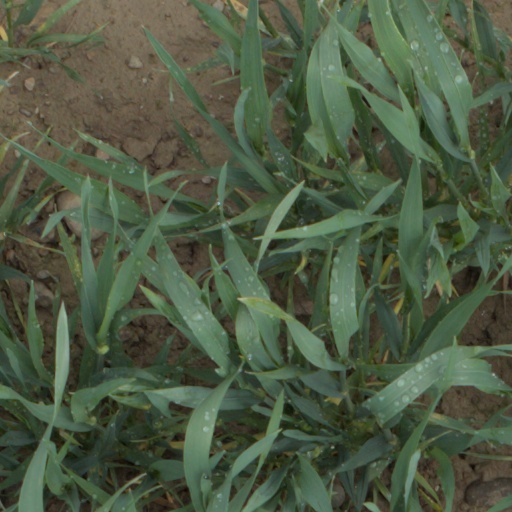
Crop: wheat